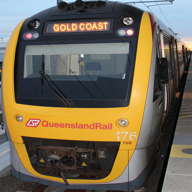
Vehicle type: Trains